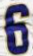
Number: 6